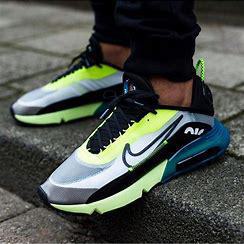
Brand: Nike
Model: Air Max 2090